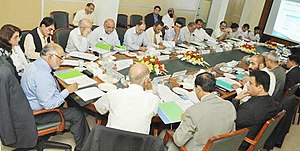
Bestyrelse
Et bestyrelsesmøde.
En bestyrelse er den øverste ledelse i en organisation, som en forening eller et selskab.